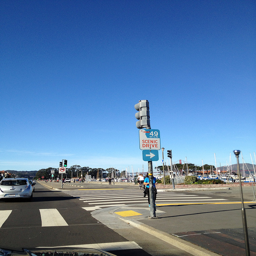
A street sign mounted next to a traffic light.
A street intersection with various traffic signs and lights.
People walking the crosswalk pass a car on the street
A view of a street corner during the daytime.
A sign stands at the corner of a busy intersection.